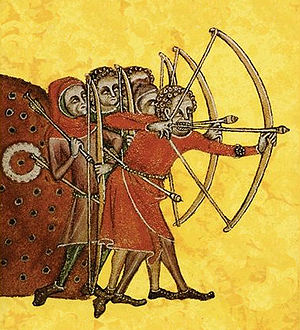
Bueskytte
Illustration af bueskytter ca. 1325
En bueskytte er ekspert i brugen af bue og pil til krigsbrug, men også til jagt. Bueskytter er kendt siden antikken, og helt frem til Slaget ved Waterloo i 1815 blev de brugt i krig; dog var det en ganske beskeden gruppe, der var med ved Waterloo. Det var en fordel at have en stor gruppe bueskytter til at beskyde fjenden på afstand og på den måde ukampdygtiggøre store dele af fjendens hær, inden han kunne angribe med nærkampsvåben.